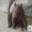
Label: bear